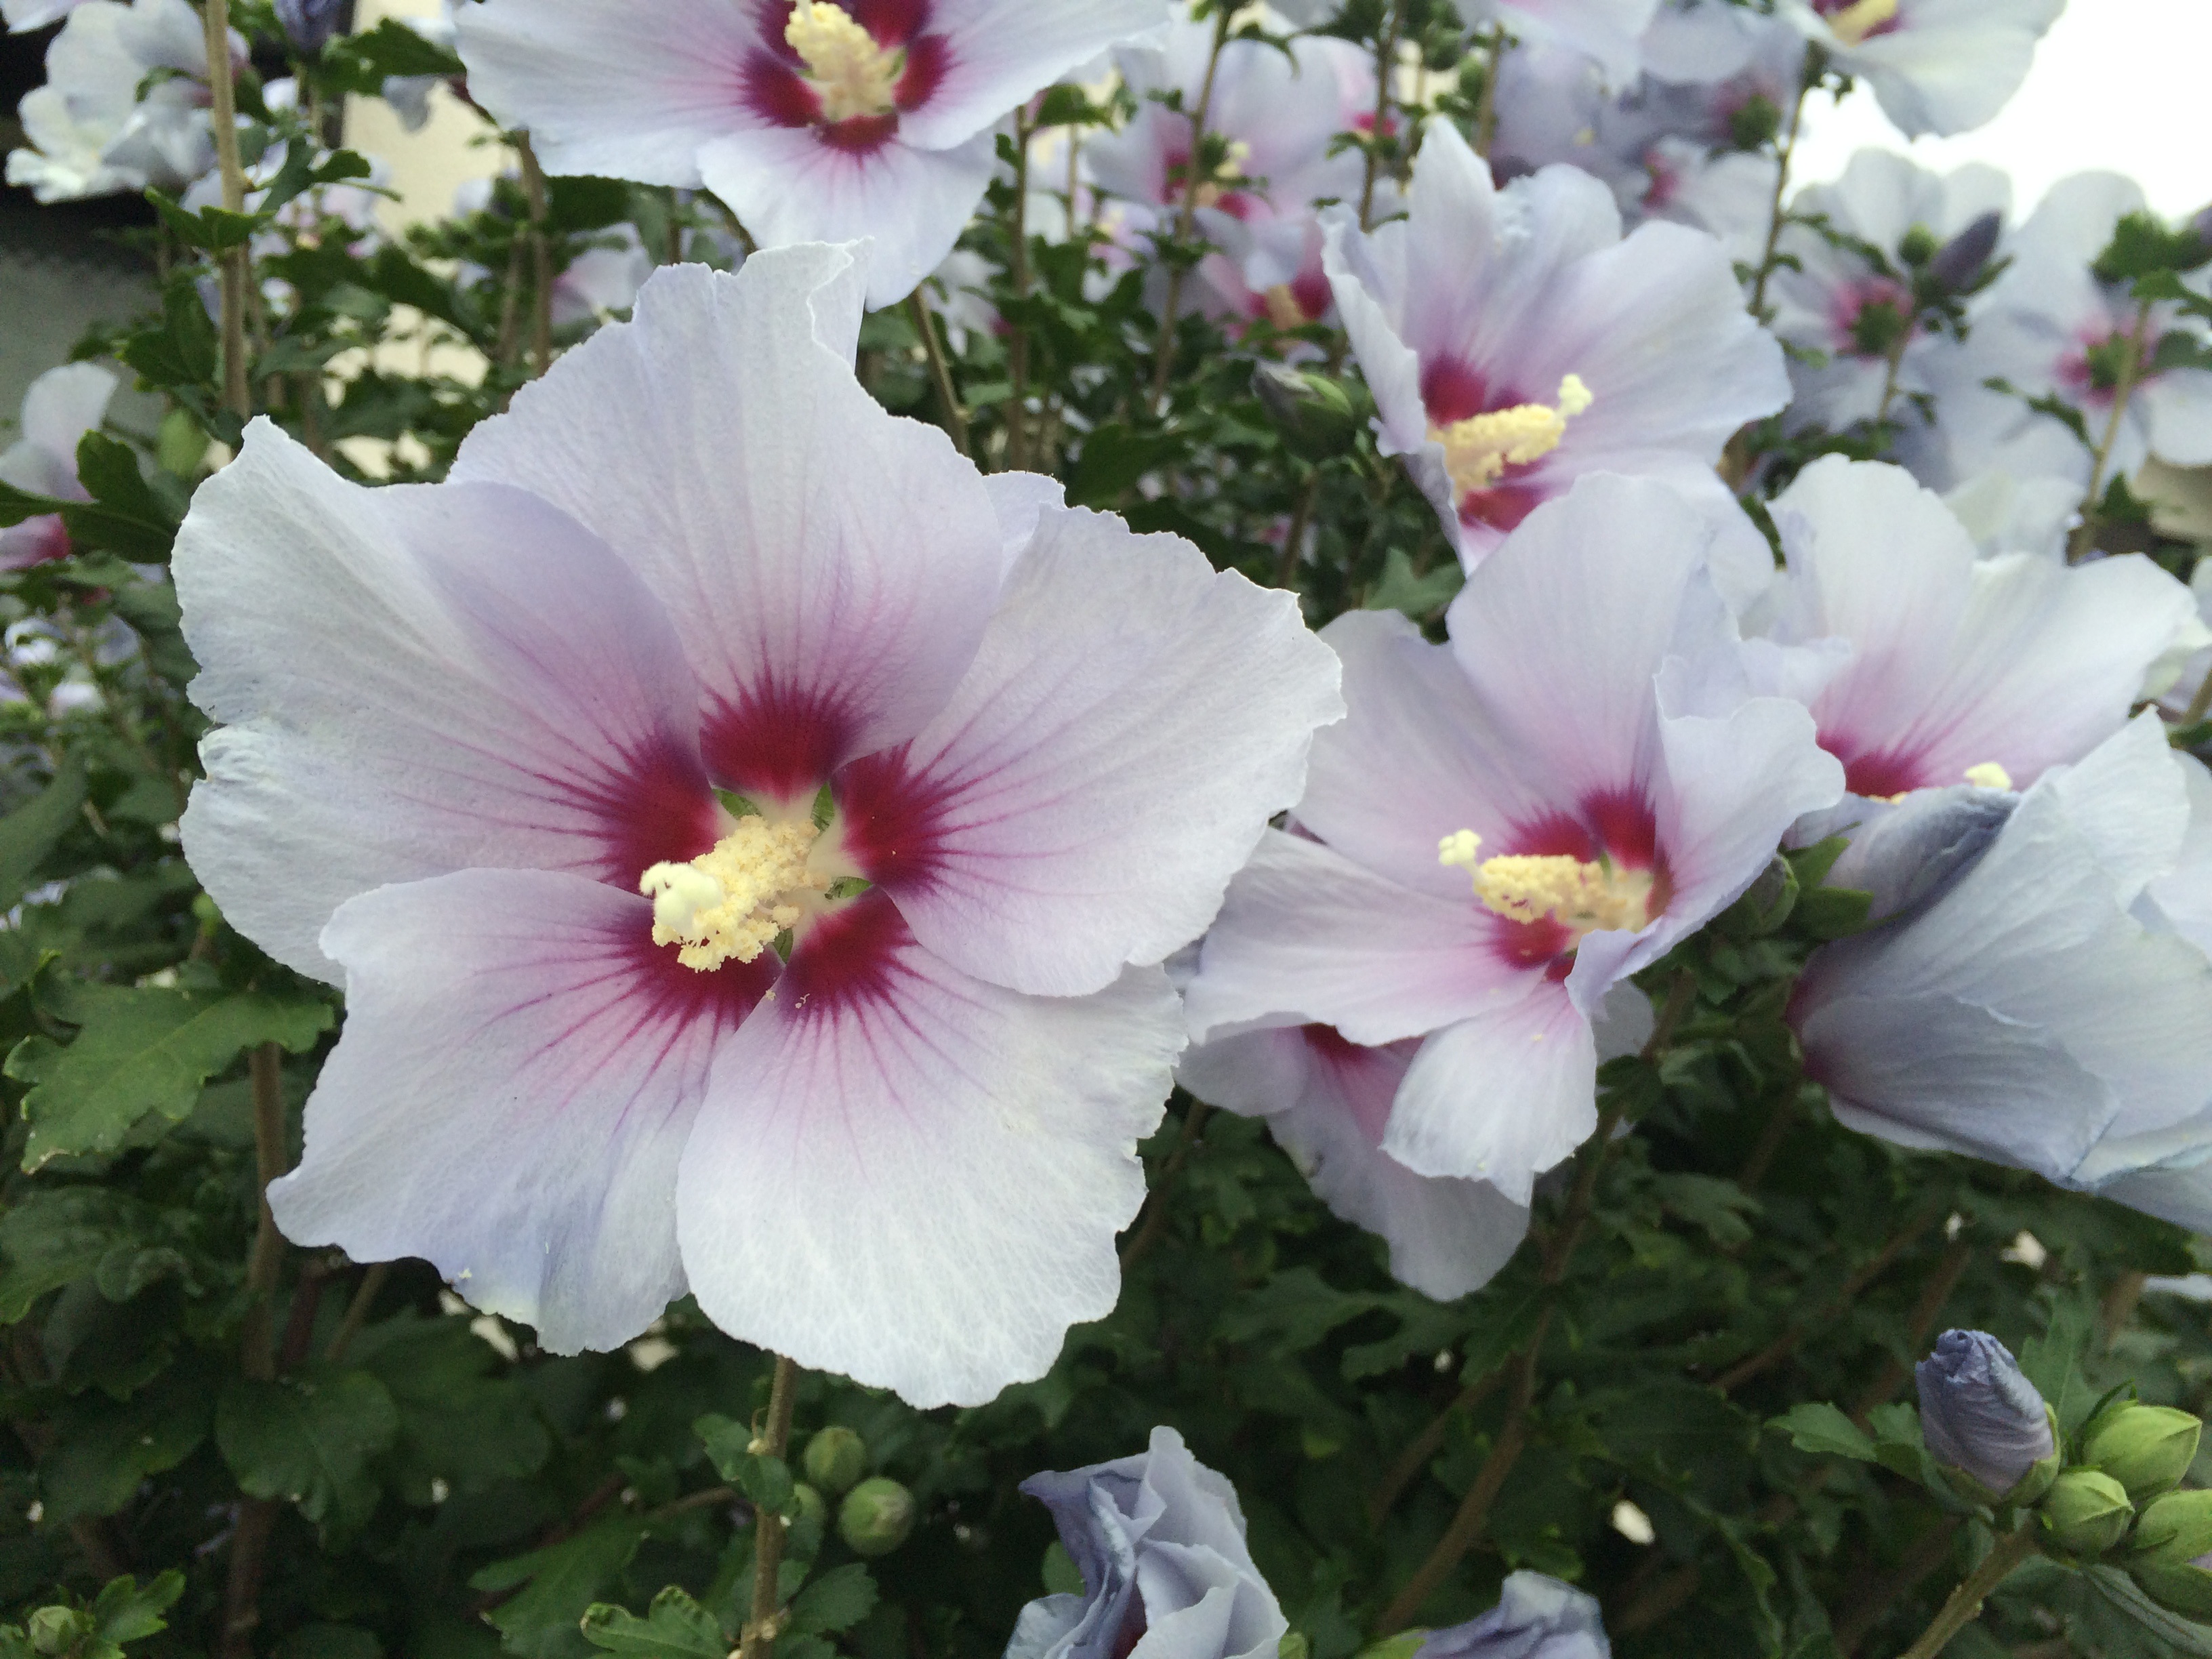
blossom, plant, white, flower, petal, green, japan, flora, flowers, hibiscus, malvales, hollyhocks, yokosuka, flowering plant, red purple, althaea rosea, annual plant, land plant, violet family